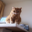
Label: cat